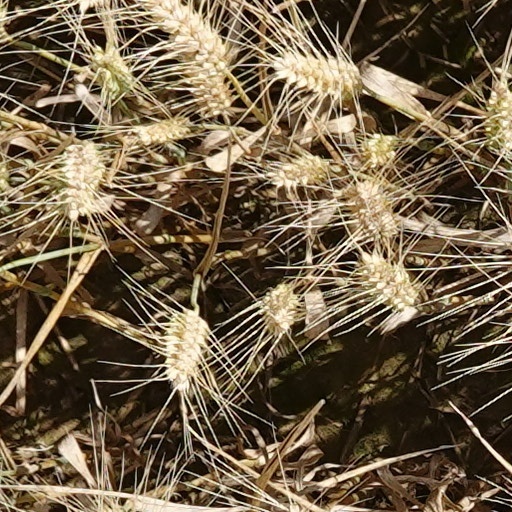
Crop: wheat